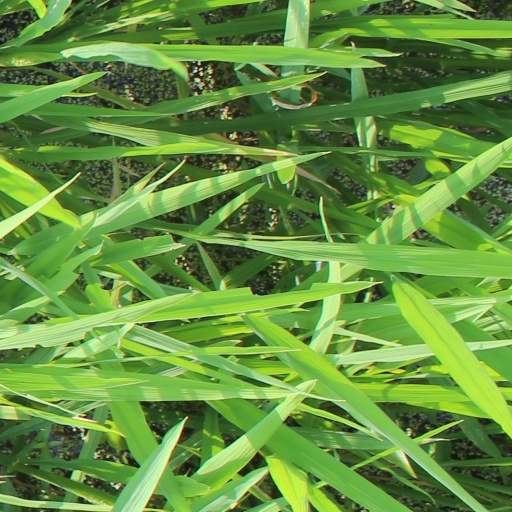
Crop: rice